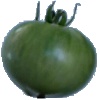
Label: Tomato not Ripened 1